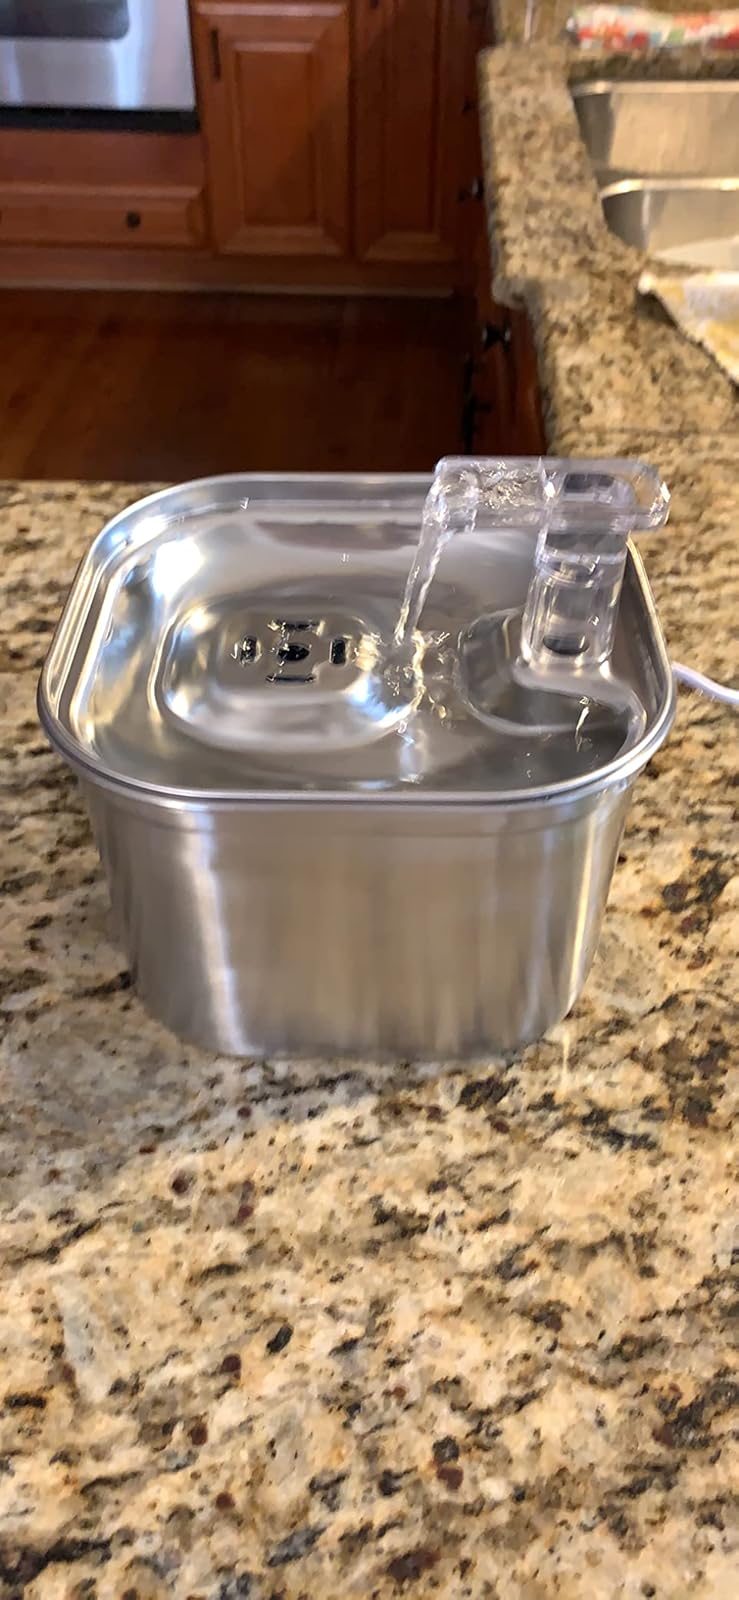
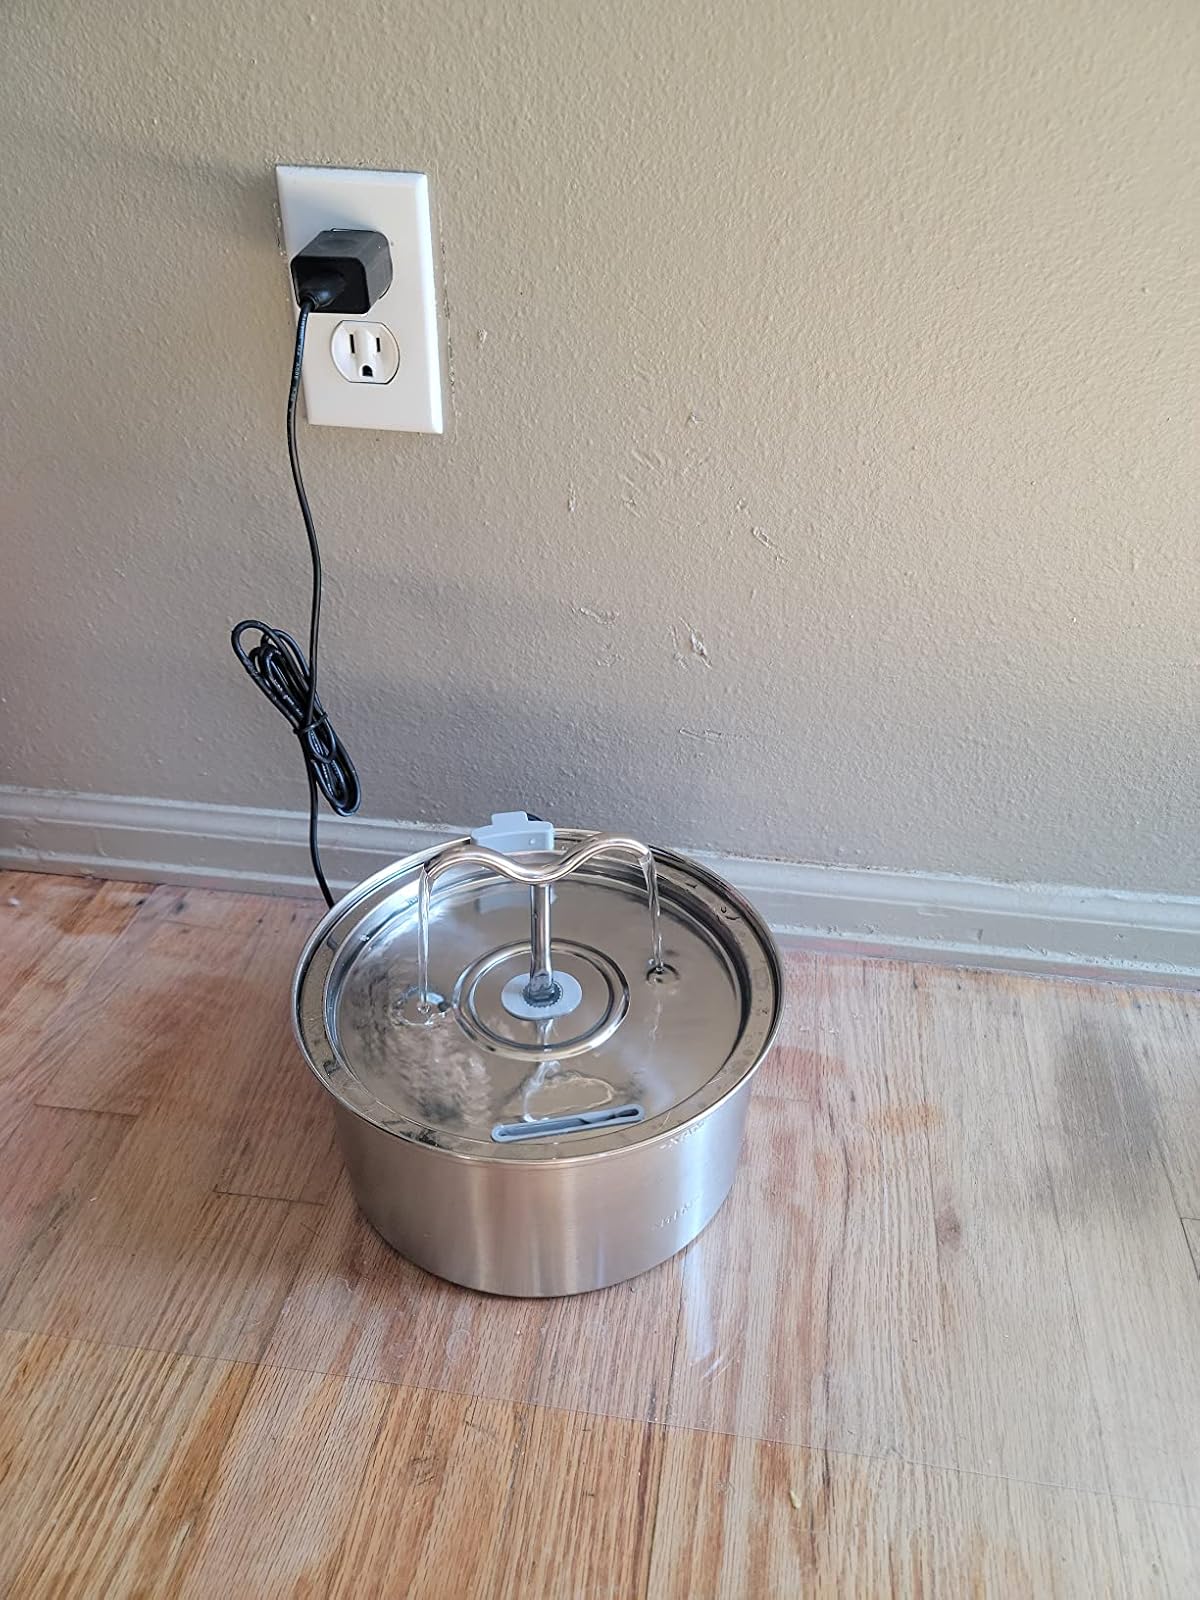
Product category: items_bowl
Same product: no